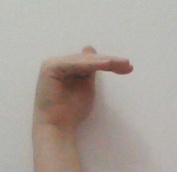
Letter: khaa